Mimasaka, Okayama

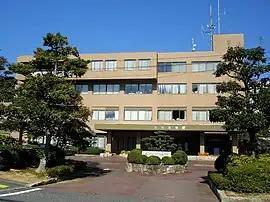
Mimasaka city hall

Mimasaka is located in northeast Okayama. Most of the city limits are hills and forests. The prefectural border is at the Chugoku Mountains, and there is Mount Ushiro (1344 meters), the highest peak in the prefecture is within the city limits. Parts of the city are considered to be heavy snowfall areas.